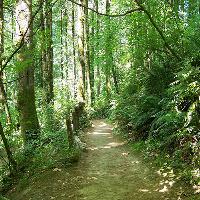
Weather: sun or clear